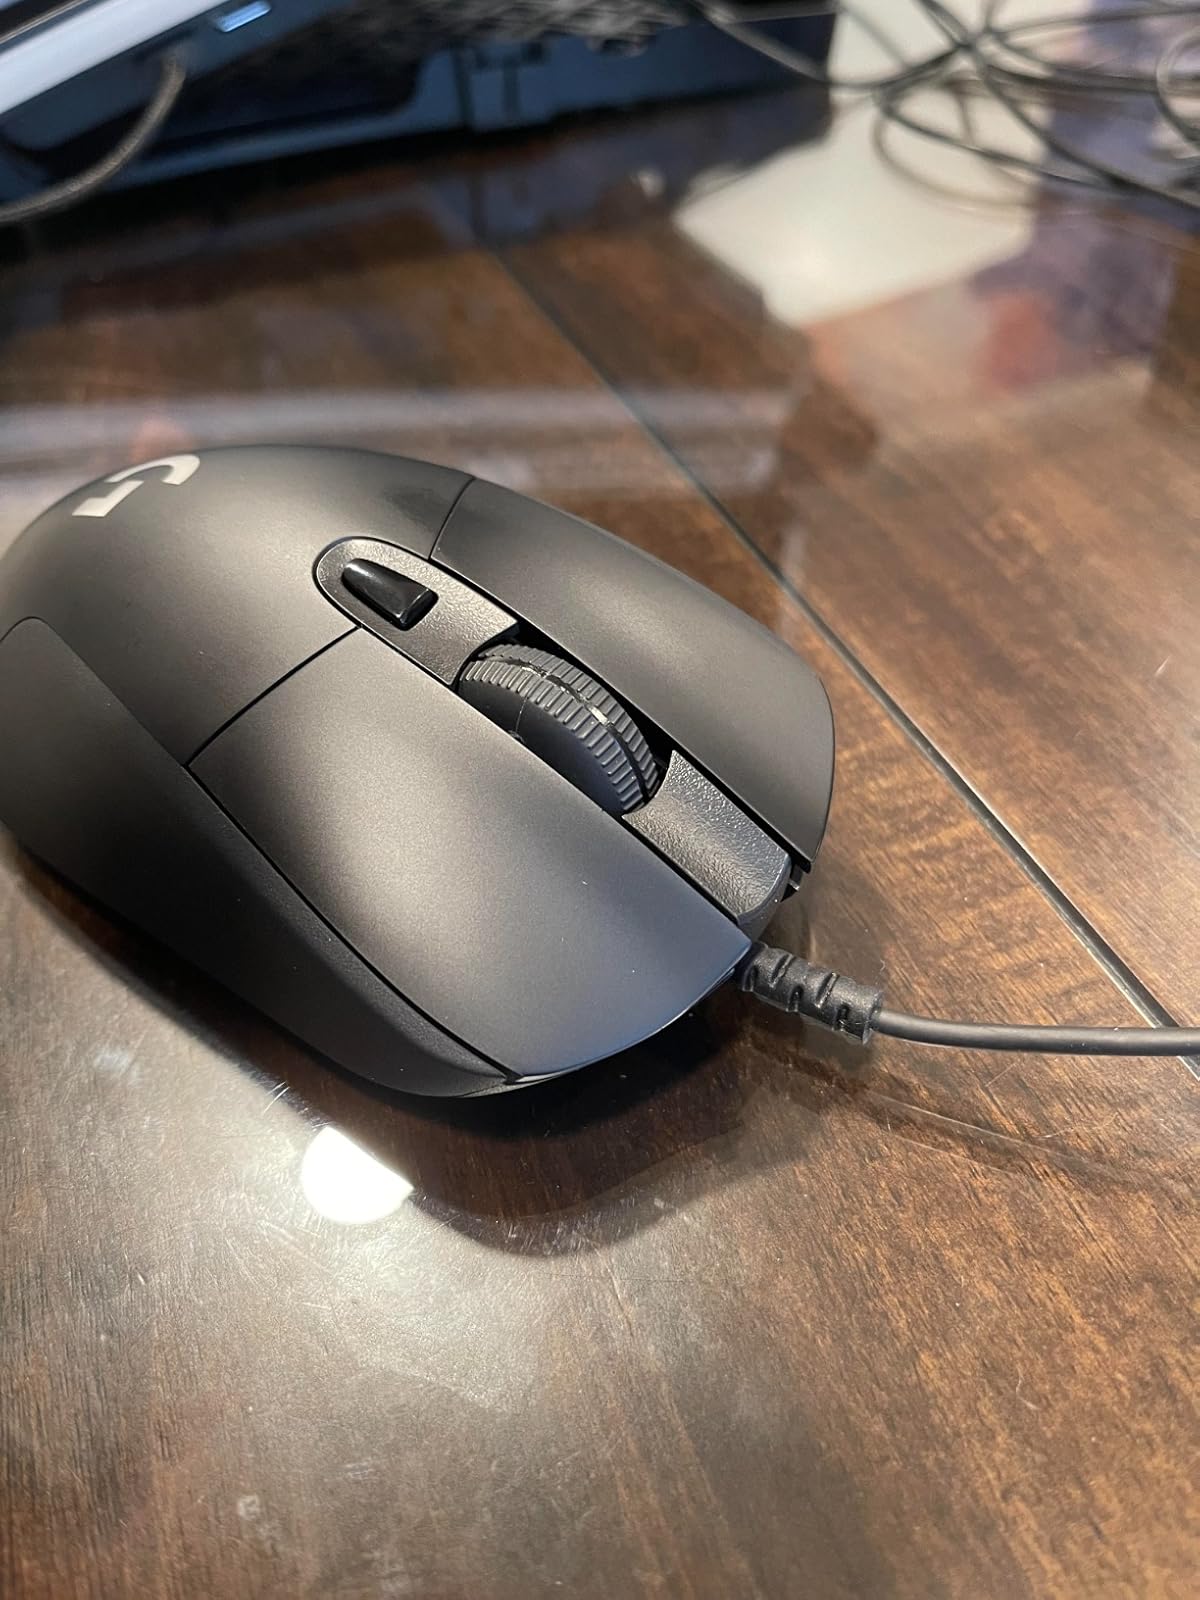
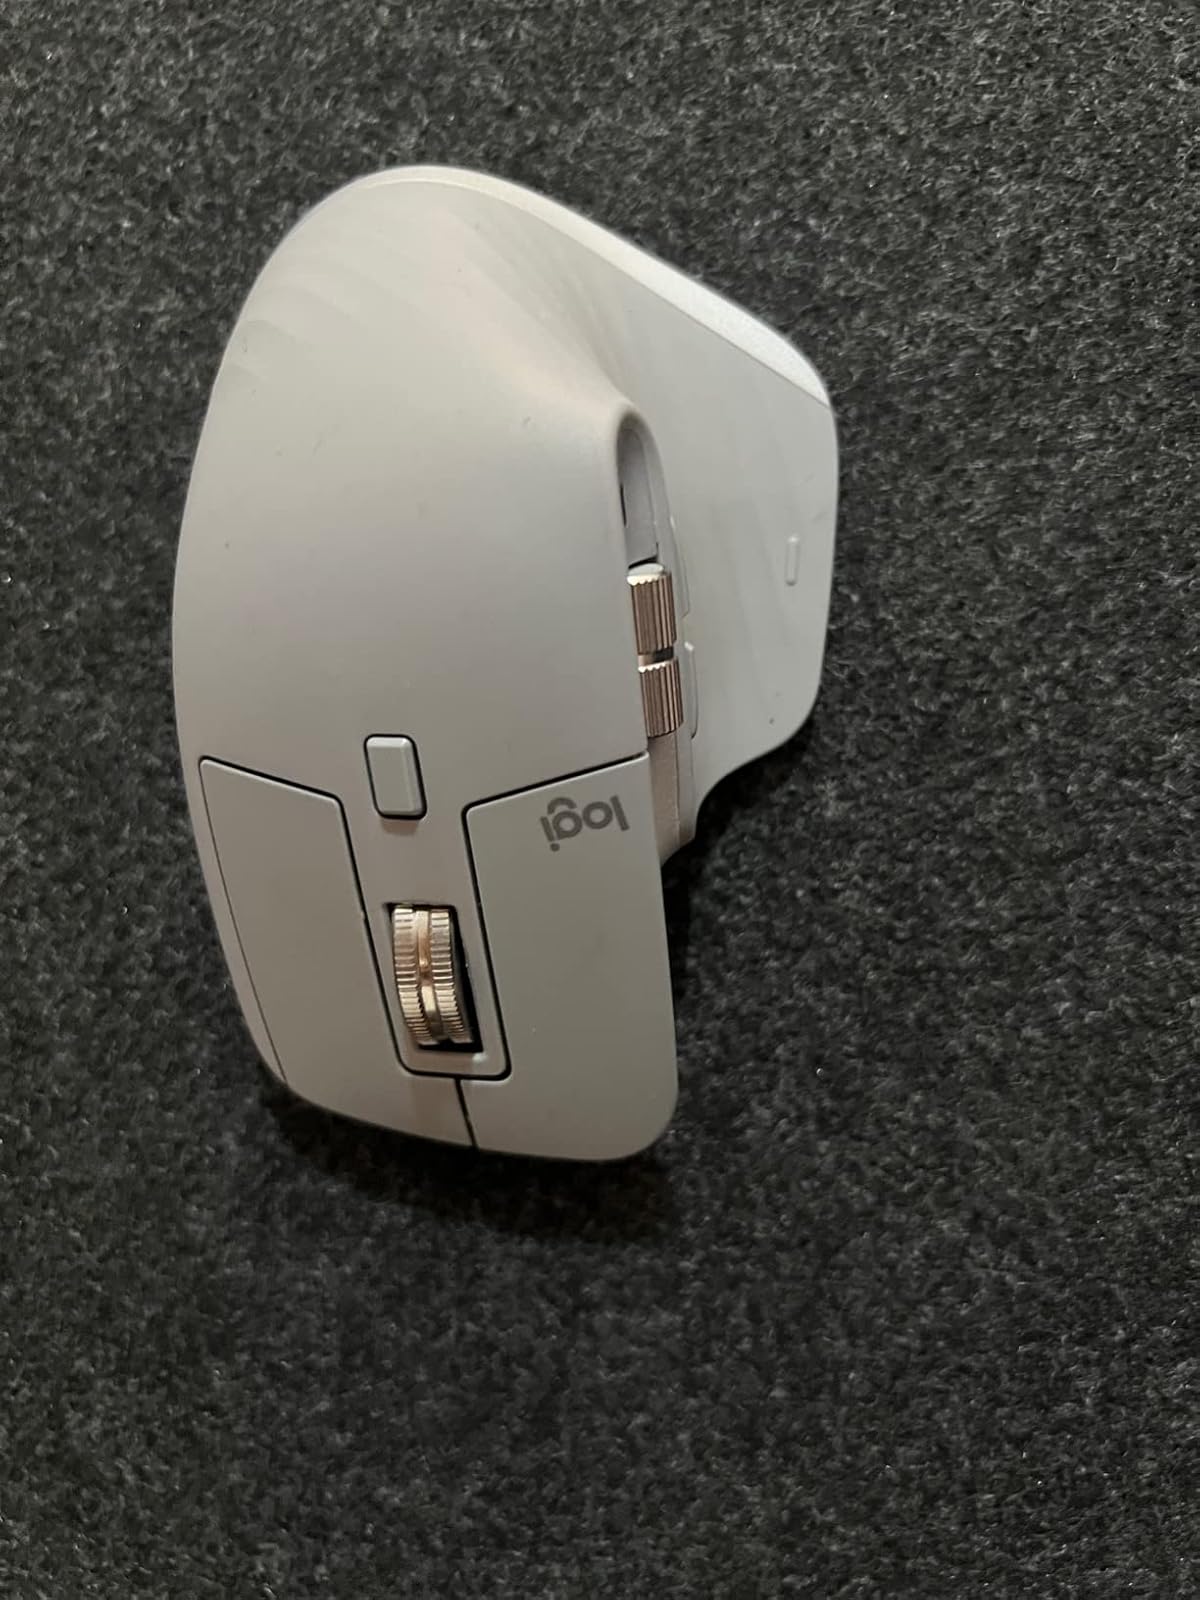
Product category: mouse
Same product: no